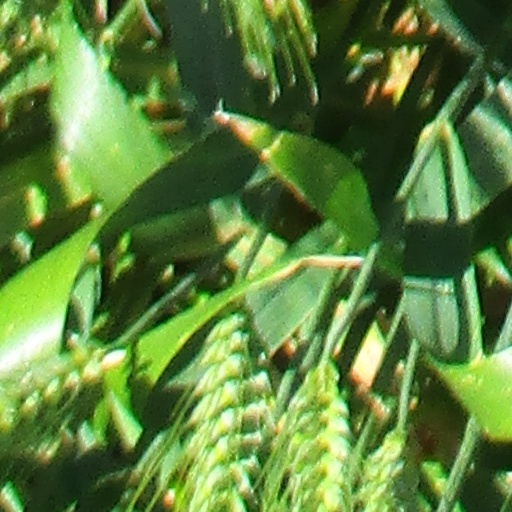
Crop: wheat